Moondyne Joe

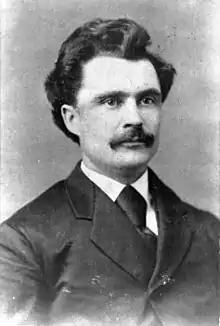
It has been said that the tales of Moondyne Joe inspired John Boyle O'Reilly to make his daring escape in 1869

While Moondyne Joe was bushranging in 1869, an Irish political prisoner named John Boyle O'Reilly was working in a convict road party near Bunbury. Although it is very unlikely that O'Reilly knew Moondyne Joe, he must have heard many stories of his exploits. In March 1869, O'Reilly escaped and was rescued by an American ship. After his arrival in the United States, he wrote a novel about convict life called "Moondyne: An Australian Tale", whose central character was called Moondyne Joe. The book is presented as fiction, and neither the character nor the plot bears much resemblance to the life of Joseph Johns.